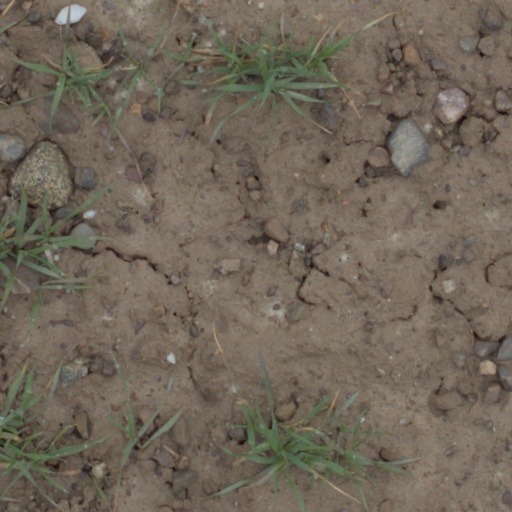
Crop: wheat